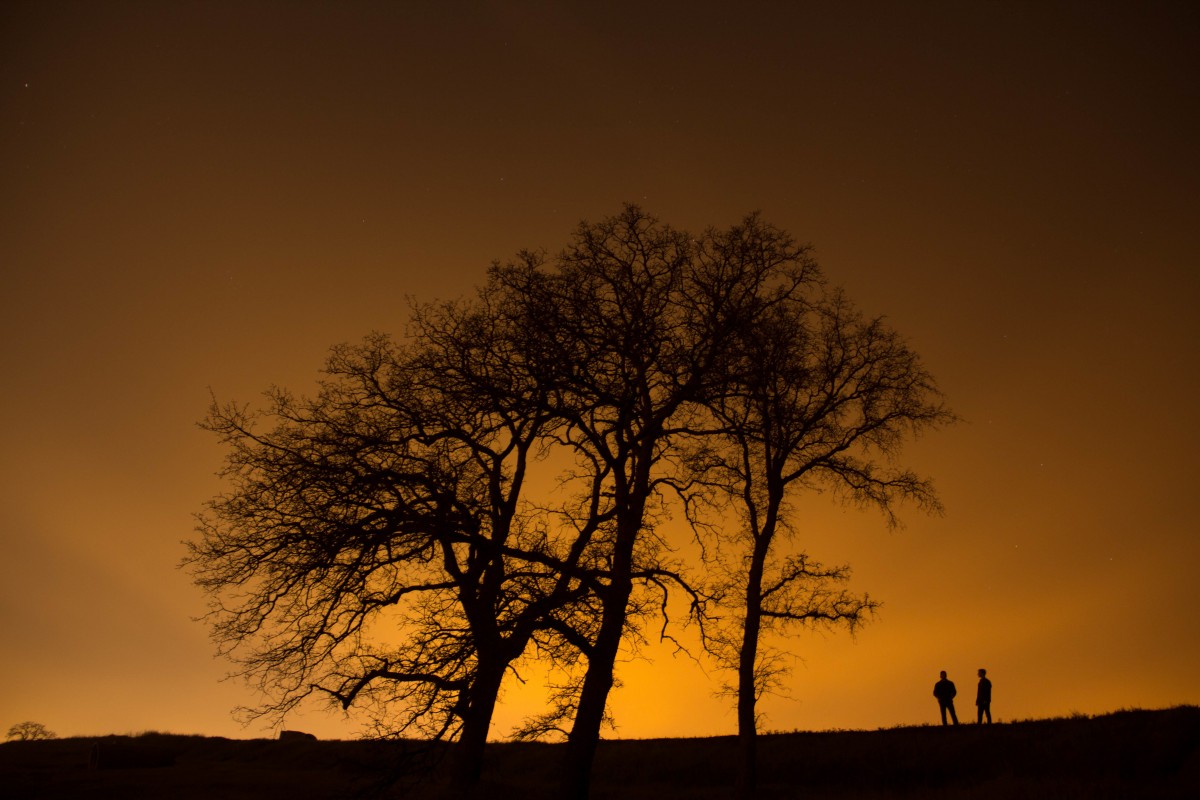
Tags: nature, horizon, branch, silhouette, cloud, sky, sun, sunrise, sunset, mist, night, sunlight, morning, dawn, atmosphere, dusk, evening, savanna, afterglow, atmospheric phenomenon